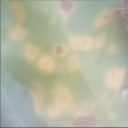
Label: Leaf_rust